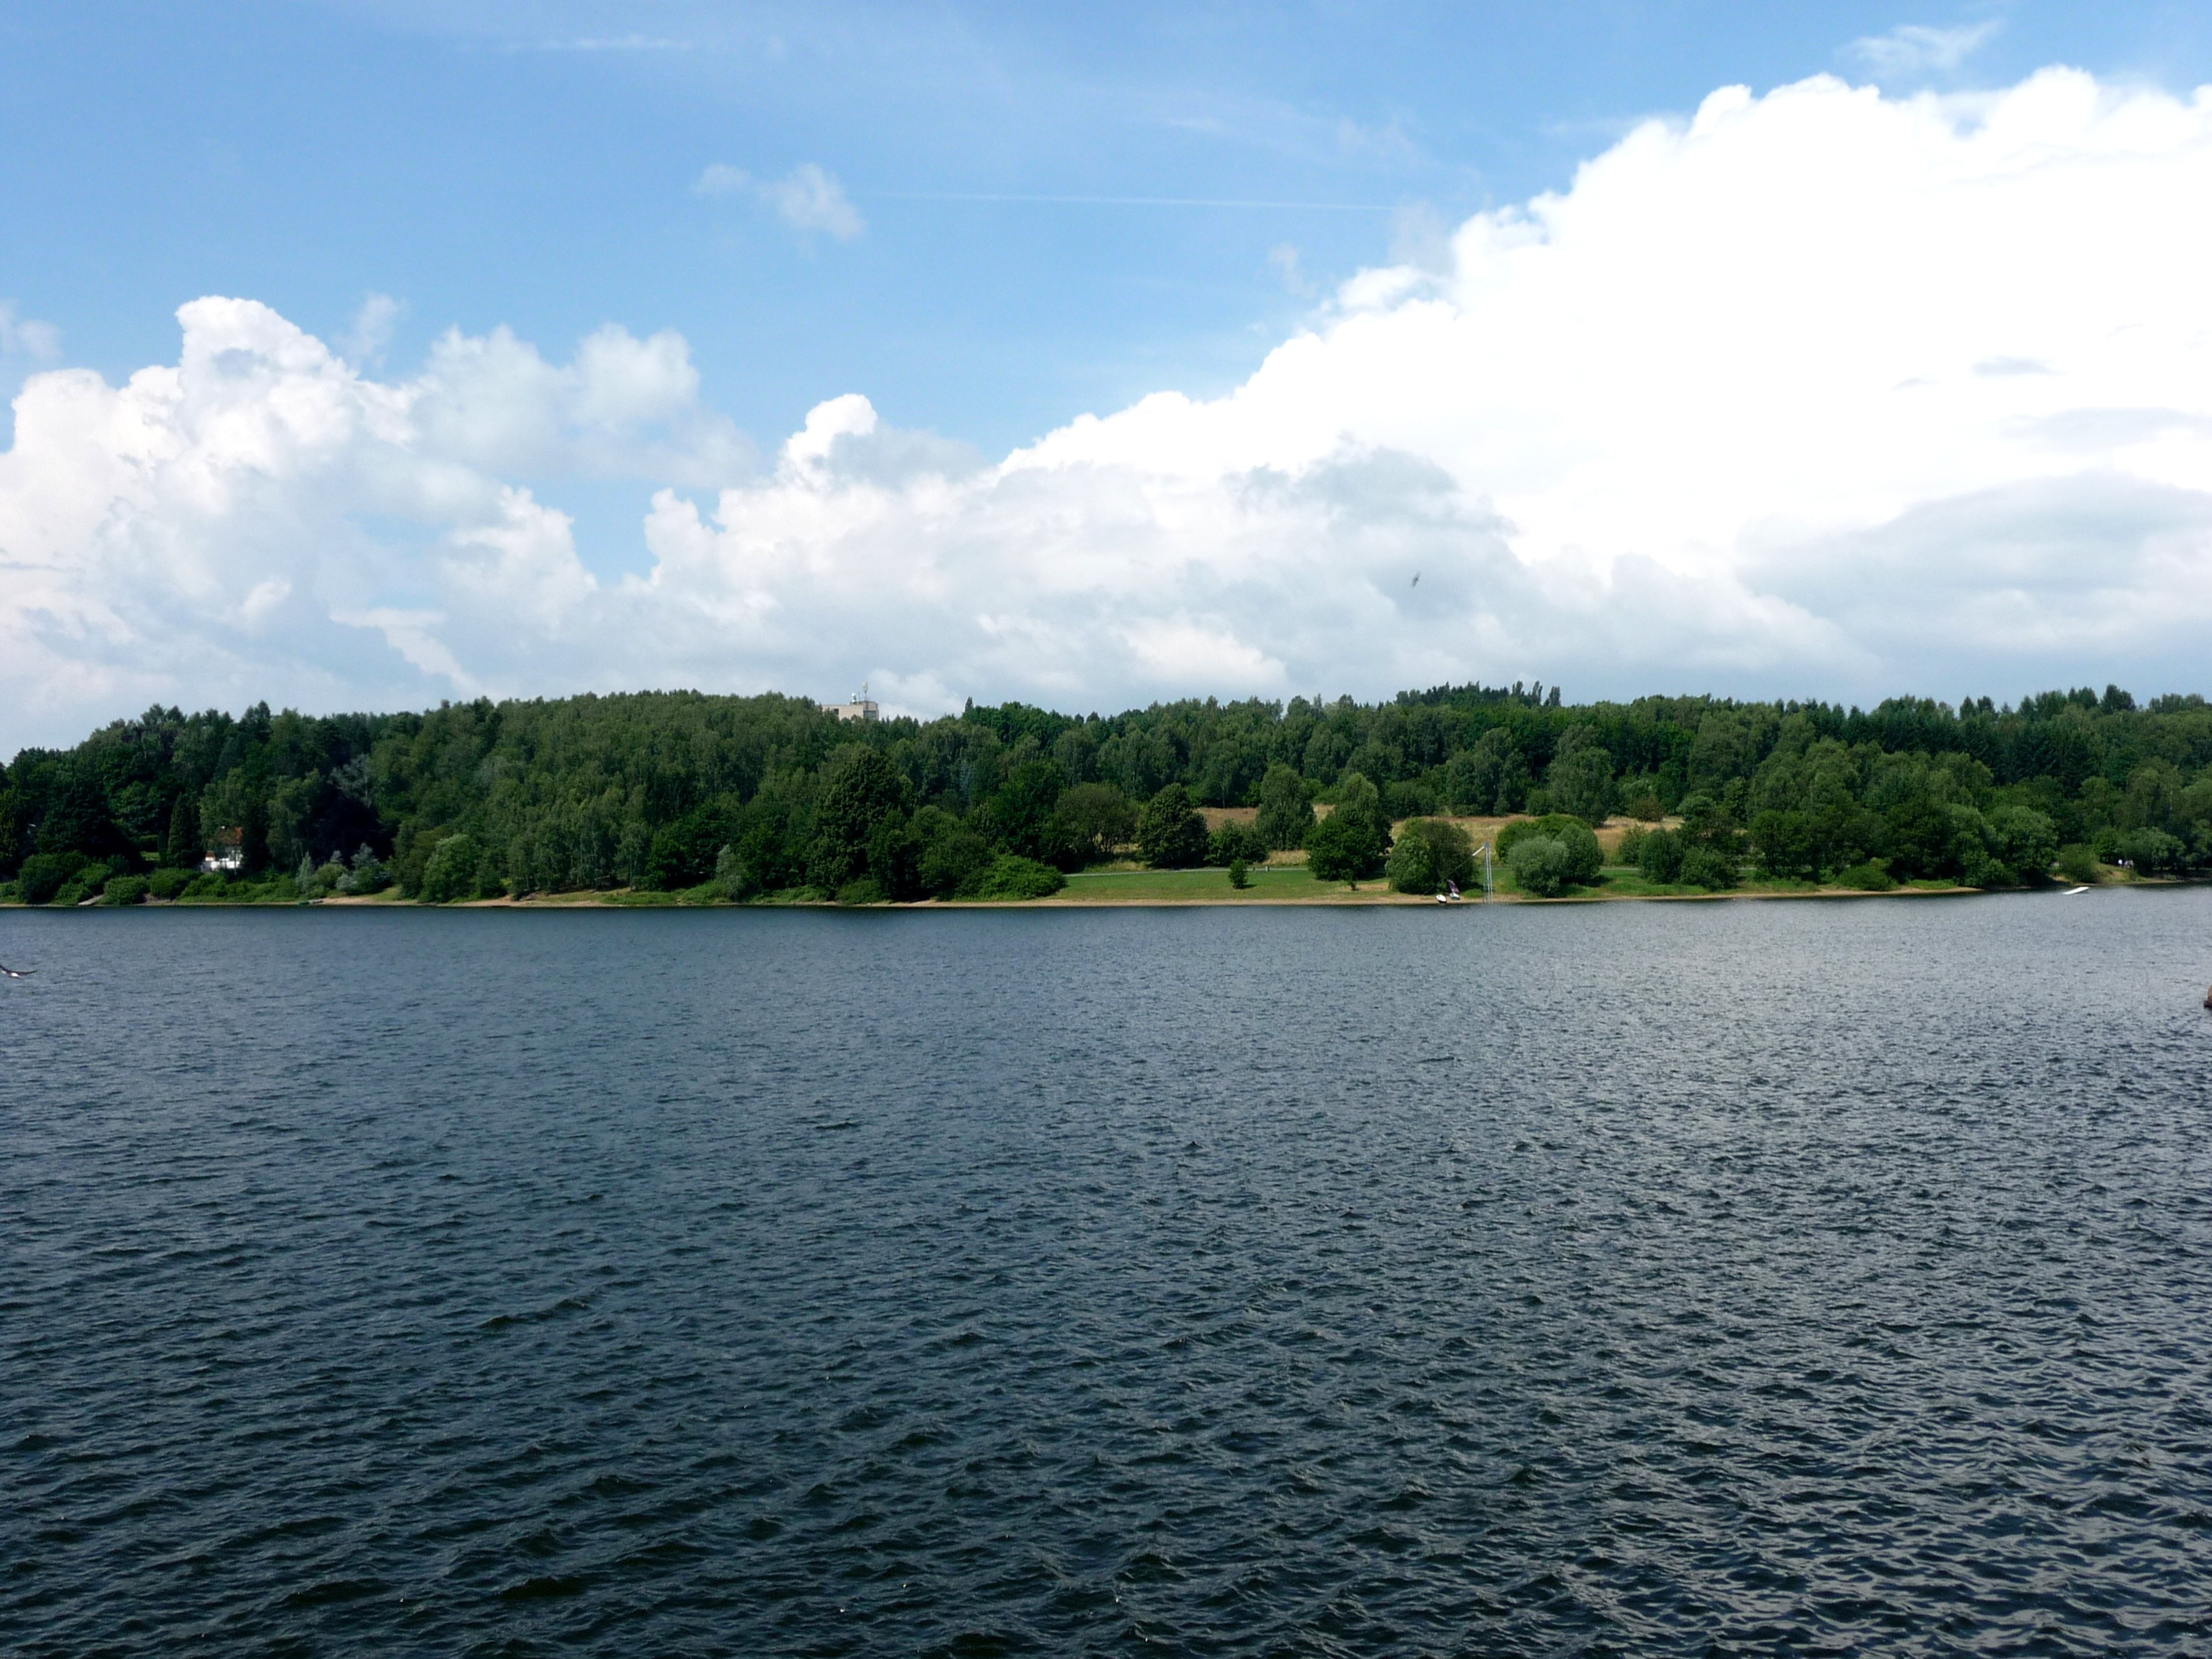
landscape, sea, water, nature, horizon, cloud, shore, lake, recreation, reflection, bay, dam, reservoir, body of water, loch, bathing, water level, cet